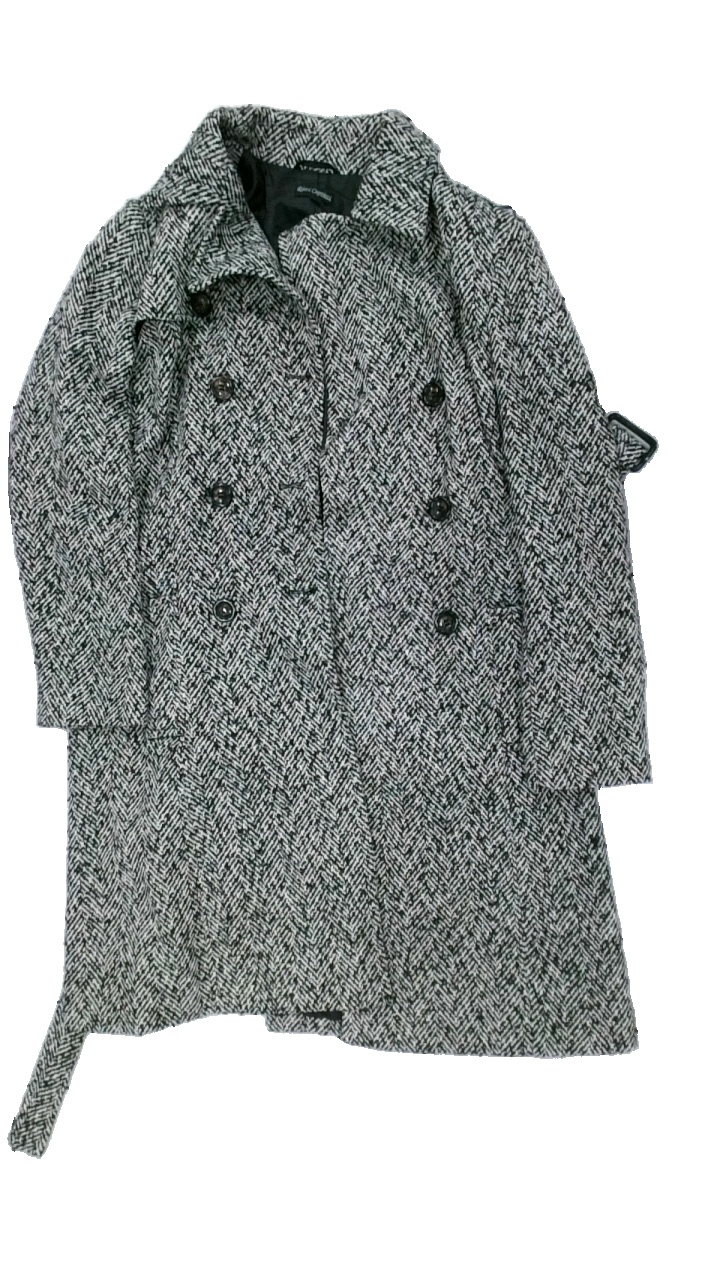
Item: Robe (Ladies)
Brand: Ricci Capricci
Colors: Black, Beige
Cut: Regular
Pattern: Other
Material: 100% unknown
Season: All
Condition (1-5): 3
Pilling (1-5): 3
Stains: Minor
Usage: Export
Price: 50-100